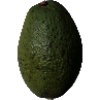
Label: Avocado 1